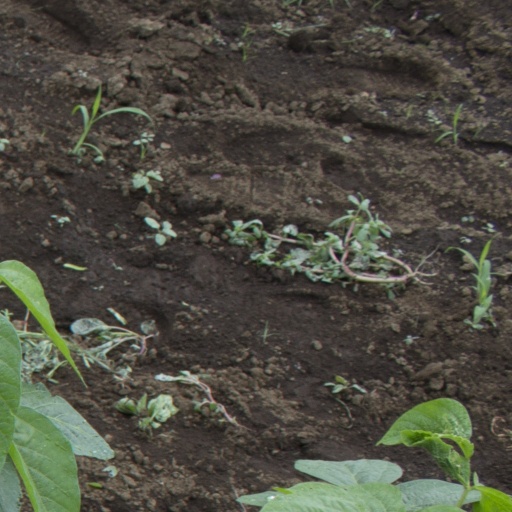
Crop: soybean